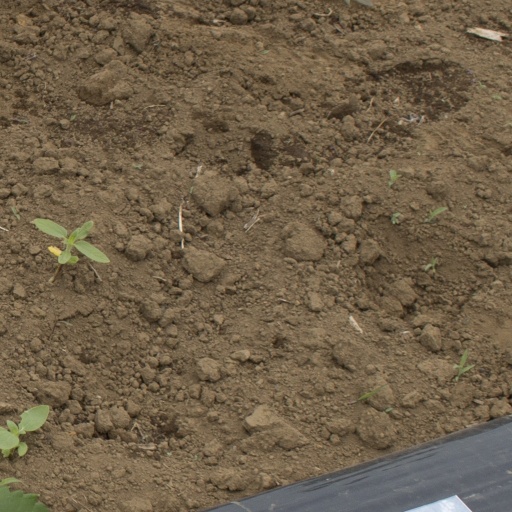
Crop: Jerusalem artichoke